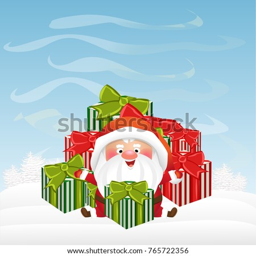
film character sits in a big pile of presents .